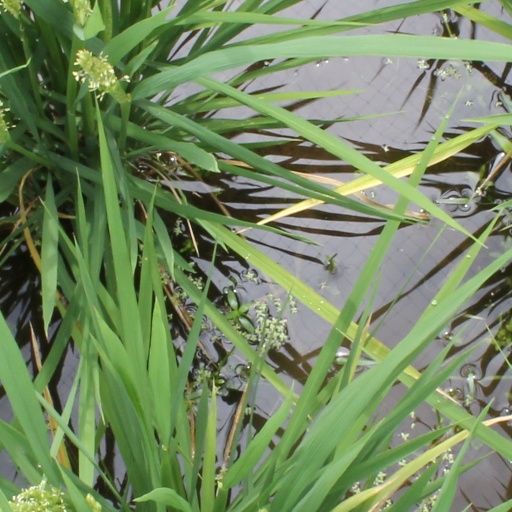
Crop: rice